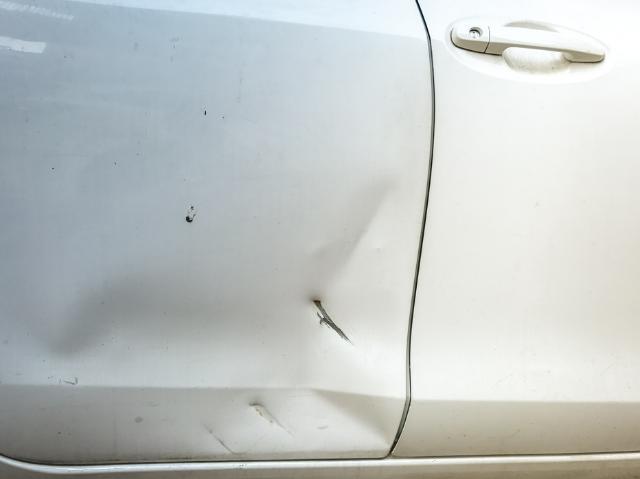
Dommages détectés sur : porte arrière droite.
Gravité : mineur